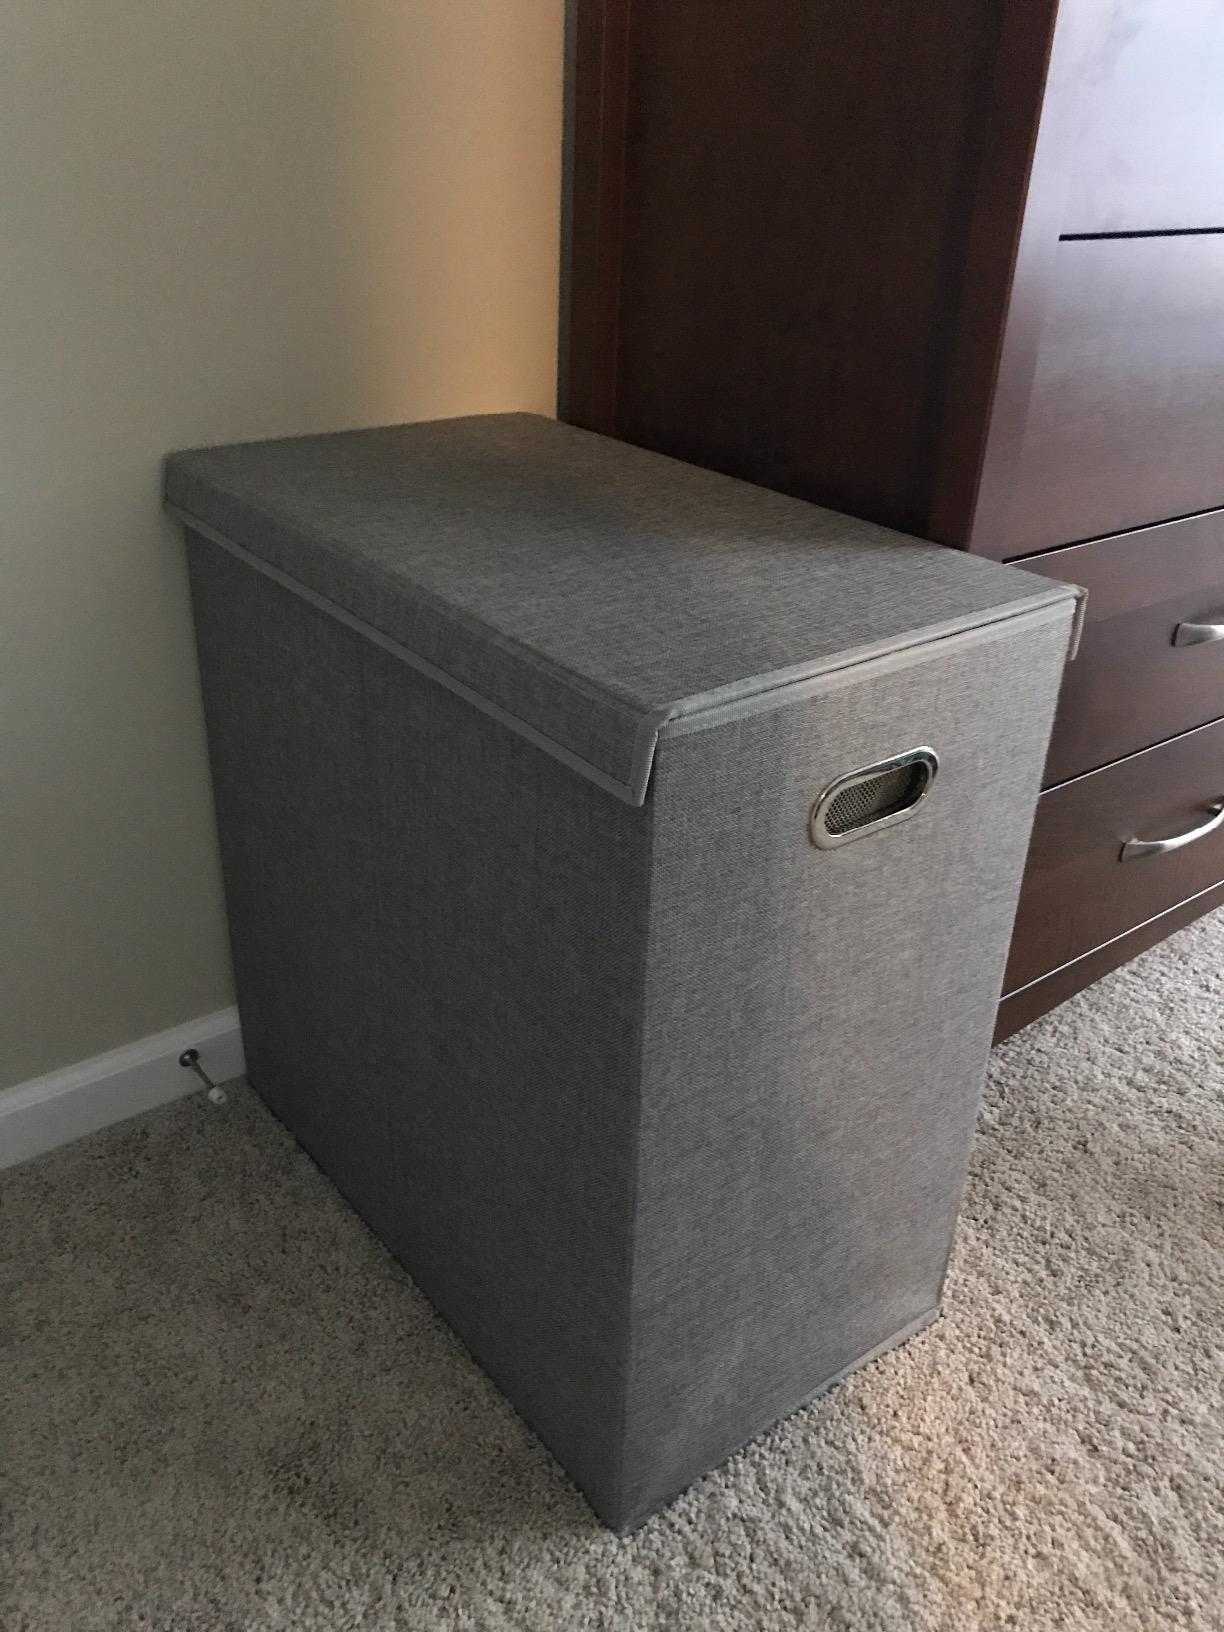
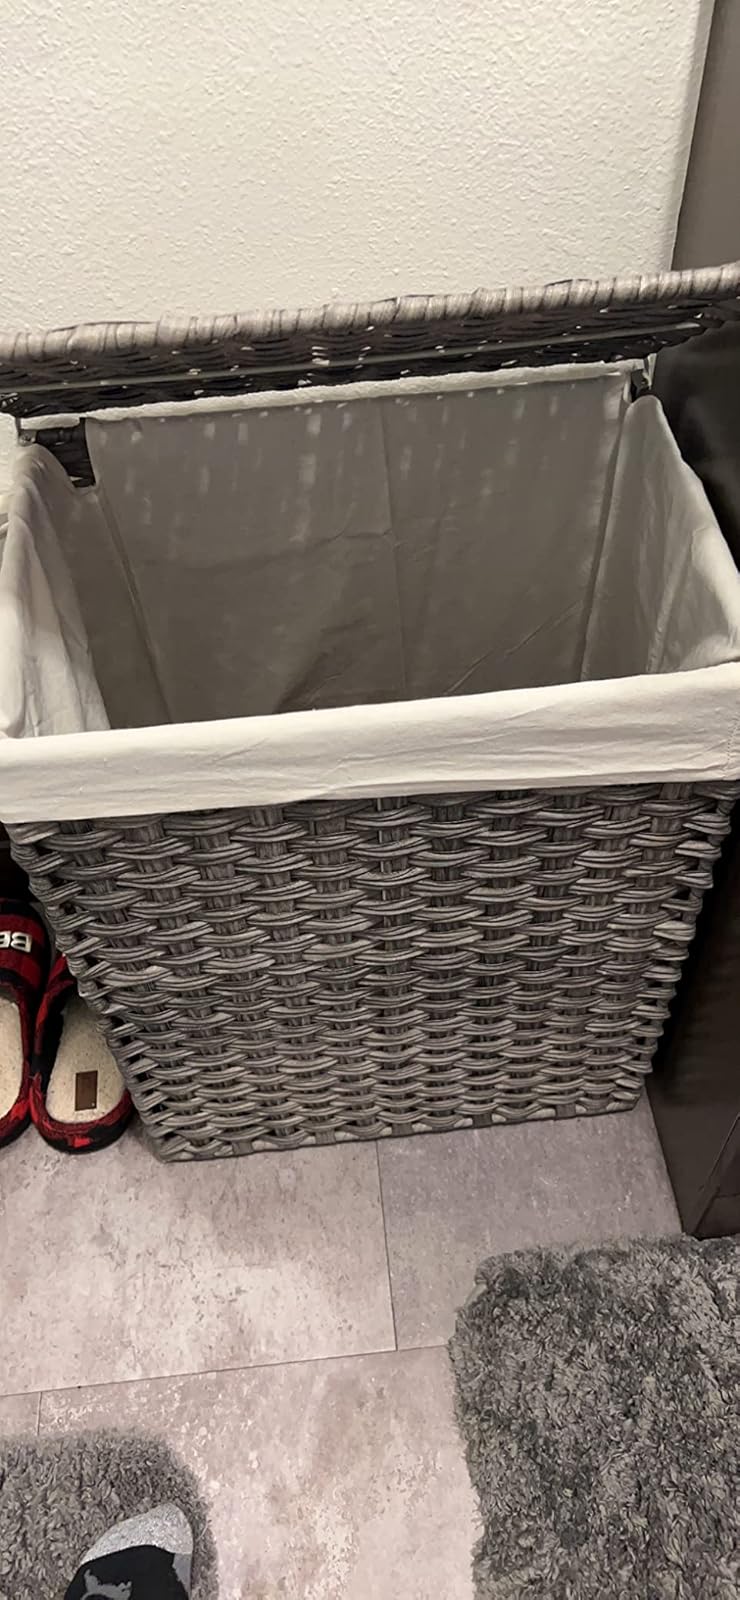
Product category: items_hamper
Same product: no